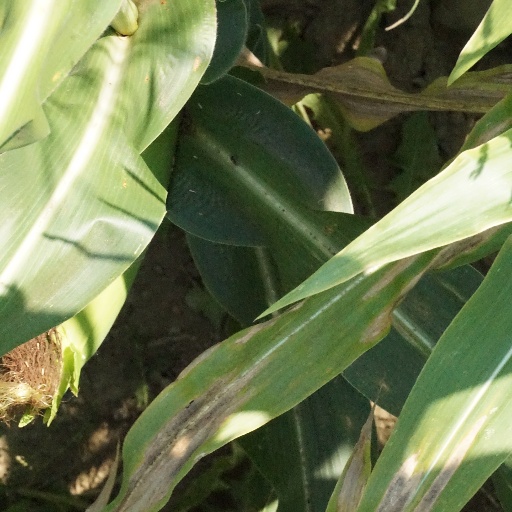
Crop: maize; corn